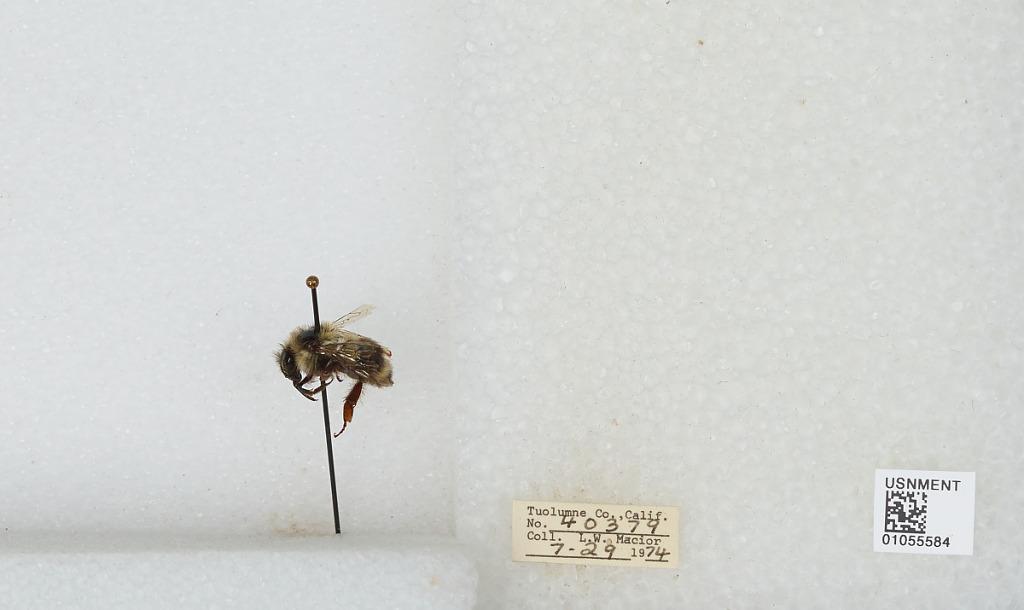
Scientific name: Bombus bifarius nearcticus
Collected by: L. Macior
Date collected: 1974-7-29
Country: United States
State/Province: California
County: Tuolumne
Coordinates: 38.02, -119.93